Bobby Baldock

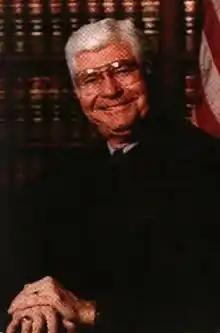

Bobby Ray Baldock (born January 24, 1936) is an American attorney and jurist serving as a Senior United States circuit judge of the United States Court of Appeals for the Tenth Circuit. He was previously a United States district judge of the United States District Court for the District of New Mexico.